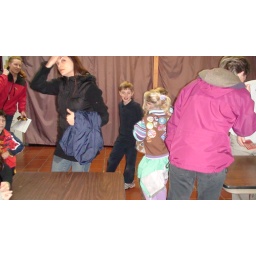
Some parents freted, others sweated, but all of the girls got their cars in on time.